Douglas Nicholls

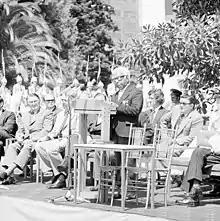
Pastor Sir Douglas Nicholls is sworn in as Governor of South Australia, in front of Premier Don Dunstan and other dignitaries 1977

FCAATSI would later become the central lobby group who were able to interface with the Federal Government. During this time Nicholls was known to have met and negotiated with prime ministers Robert Menzies and Harold Holt. However, creating the political momentum involved substantial grass roots action. Nicholls' daughter, Pam, recalls her father winning support from white Australians at football games: “With his friend Alick Jackomos, they used to have a card table and go and sit outside the football giving out papers, giving speeches, beckoning people to come sign the petitions for the ‘yes’ vote."Nicholls interacted with the media frequently. Drawing on his abilities as a preacher, he was able to deliver pithy, persuasive messages which were effective in winning over the Australian public. One common line of argument he made was for the "Yes" vote was:“I think it’s a matter of democratic right. And we will form a part of the British commonwealth of nations and there should be no legislation setup to discriminate us.The 1967 Australian referendum was an emphatic success for Nicholls and the FCAATSI leadership, with an average of 90% of Australians supporting the change they had asked for. Following the successful outcome of the referendum, Pastor Doug argued that much more than a legal change had been made, rather, it was:… evidence that Australians recognise Aborigines are part of the nation.